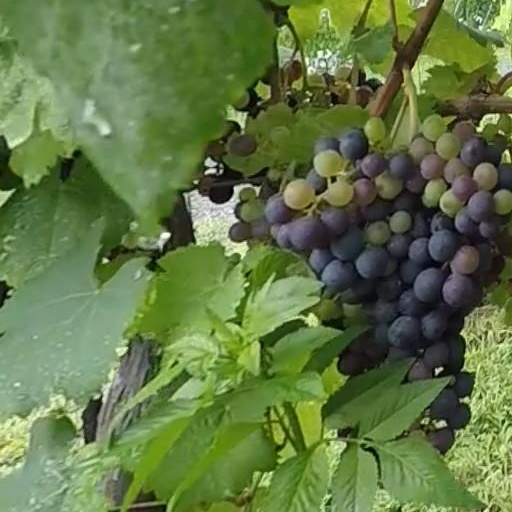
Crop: grape